Rodrigo (opera)

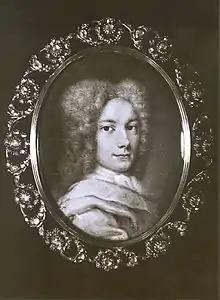
Handel as a young man

Prior to the start of the opera, Rodrigo had deposed the previous king, Vitizza, who was corrupt, but then Rodrigo indulged in the same vices after he had become king. One example was his seduction of Florinda, who bore his son as a result. Rodrigo had intended to leave his wife Esilena, who was reportedly infertile, and marry Florinda. However, Rodrigo has not kept this promise.